Party

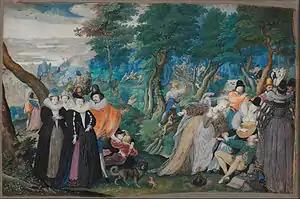
"A Party in the Open Air" by Isaac Oliver, c. 1590

In some places, parties to celebrate graduation from school, college, or university are popular. A graduation party may be held on campus or external, and transportation is provided when location is far away.